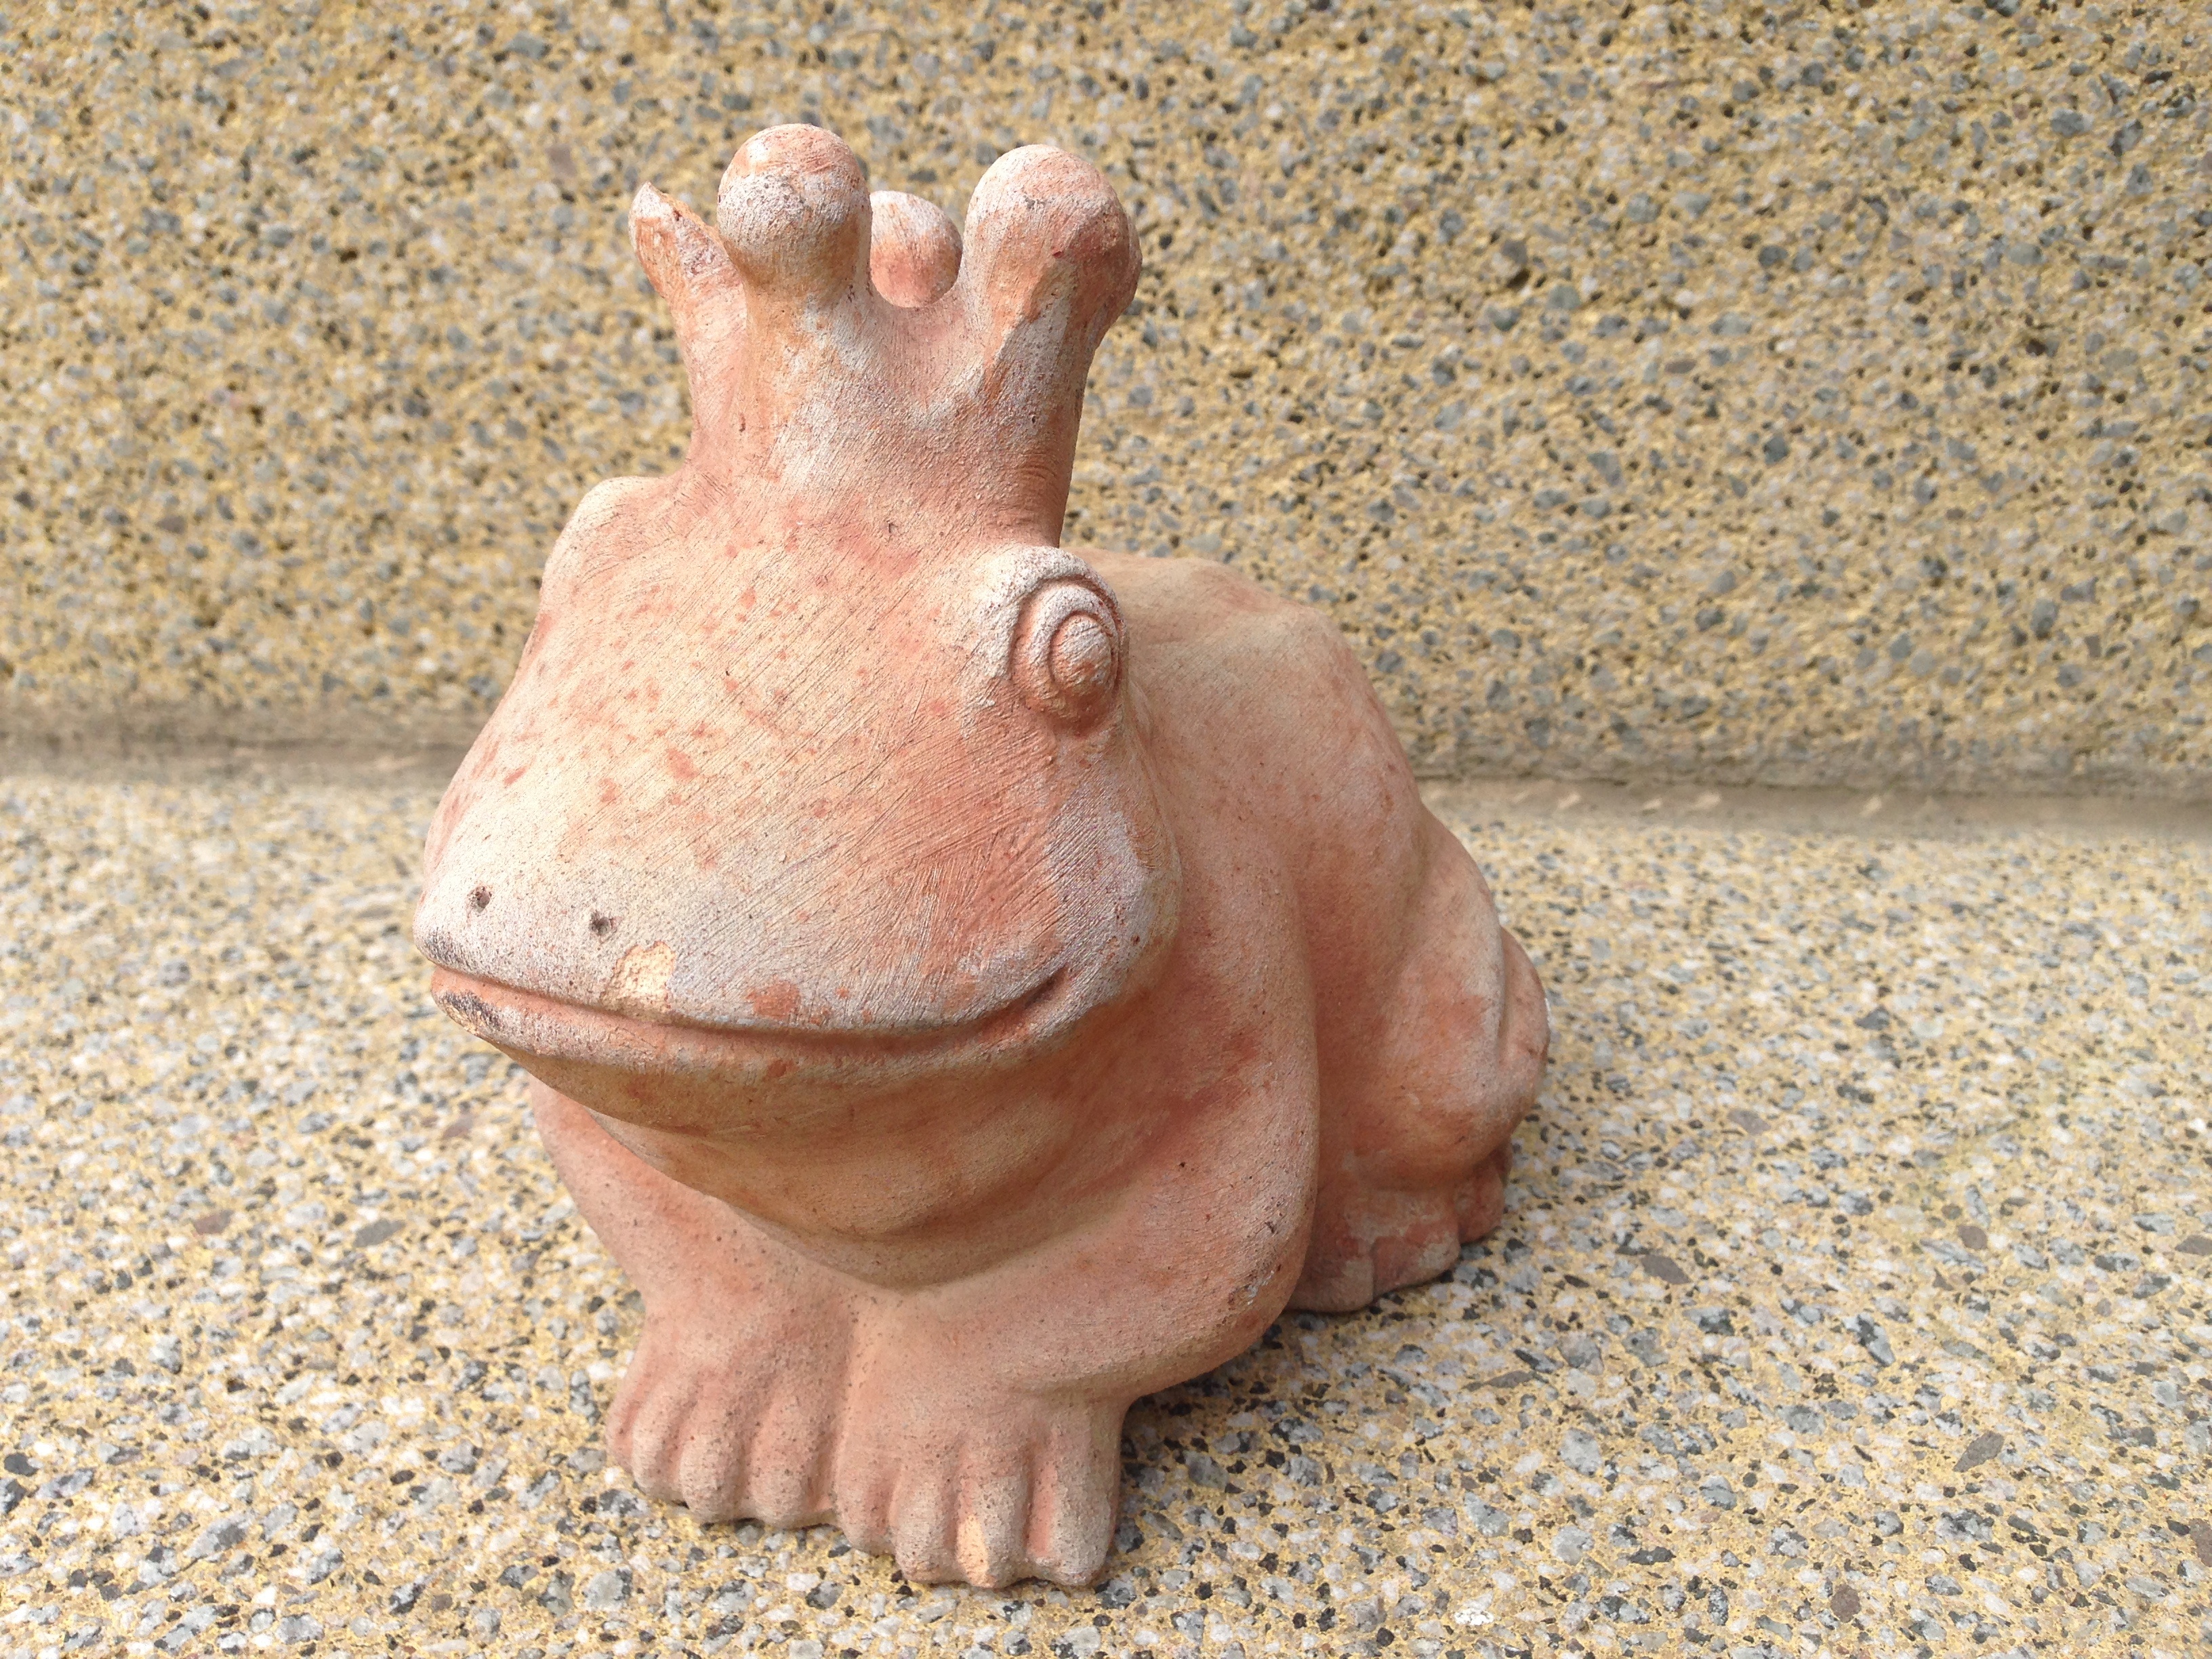
kiss, frog, fauna, sculpture, sound, hippopotamus, prince, fairy tales, frog prince, clay figure